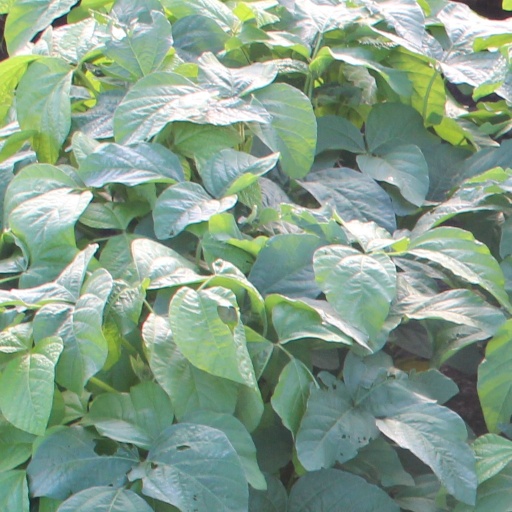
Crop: soybean